Incomplete Nature

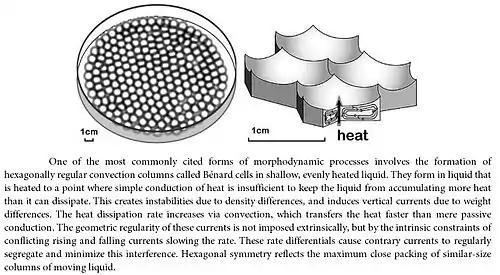
Benard Cell

Maximum entropy production: The organized structure of a morphodynamic system forms to facilitate maximal entropy production. In the case of a Rayleigh–Bénard cell, heat at the base of the liquid produces an uneven distribution of high energy molecules which will tend to diffuse towards the surface. As the temperature of the heat source increases, density effects come into play. Simple diffusion can no longer dissipate energy as fast as it is added and so the bottom of the liquid becomes hot and more buoyant than the cooler, denser liquid at the top. The bottom of the liquid begins to rise, and the top begins to sink - producing convection currents.